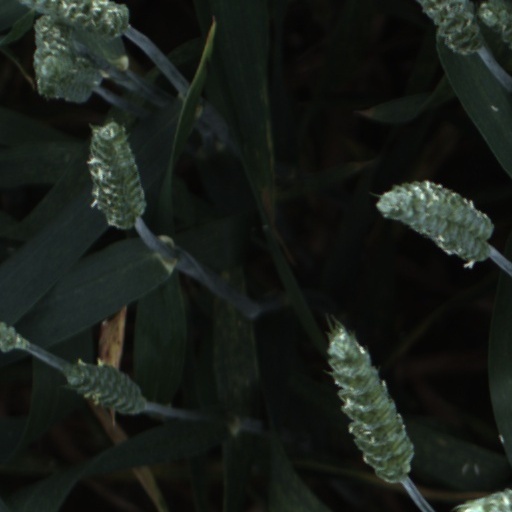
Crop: wheat